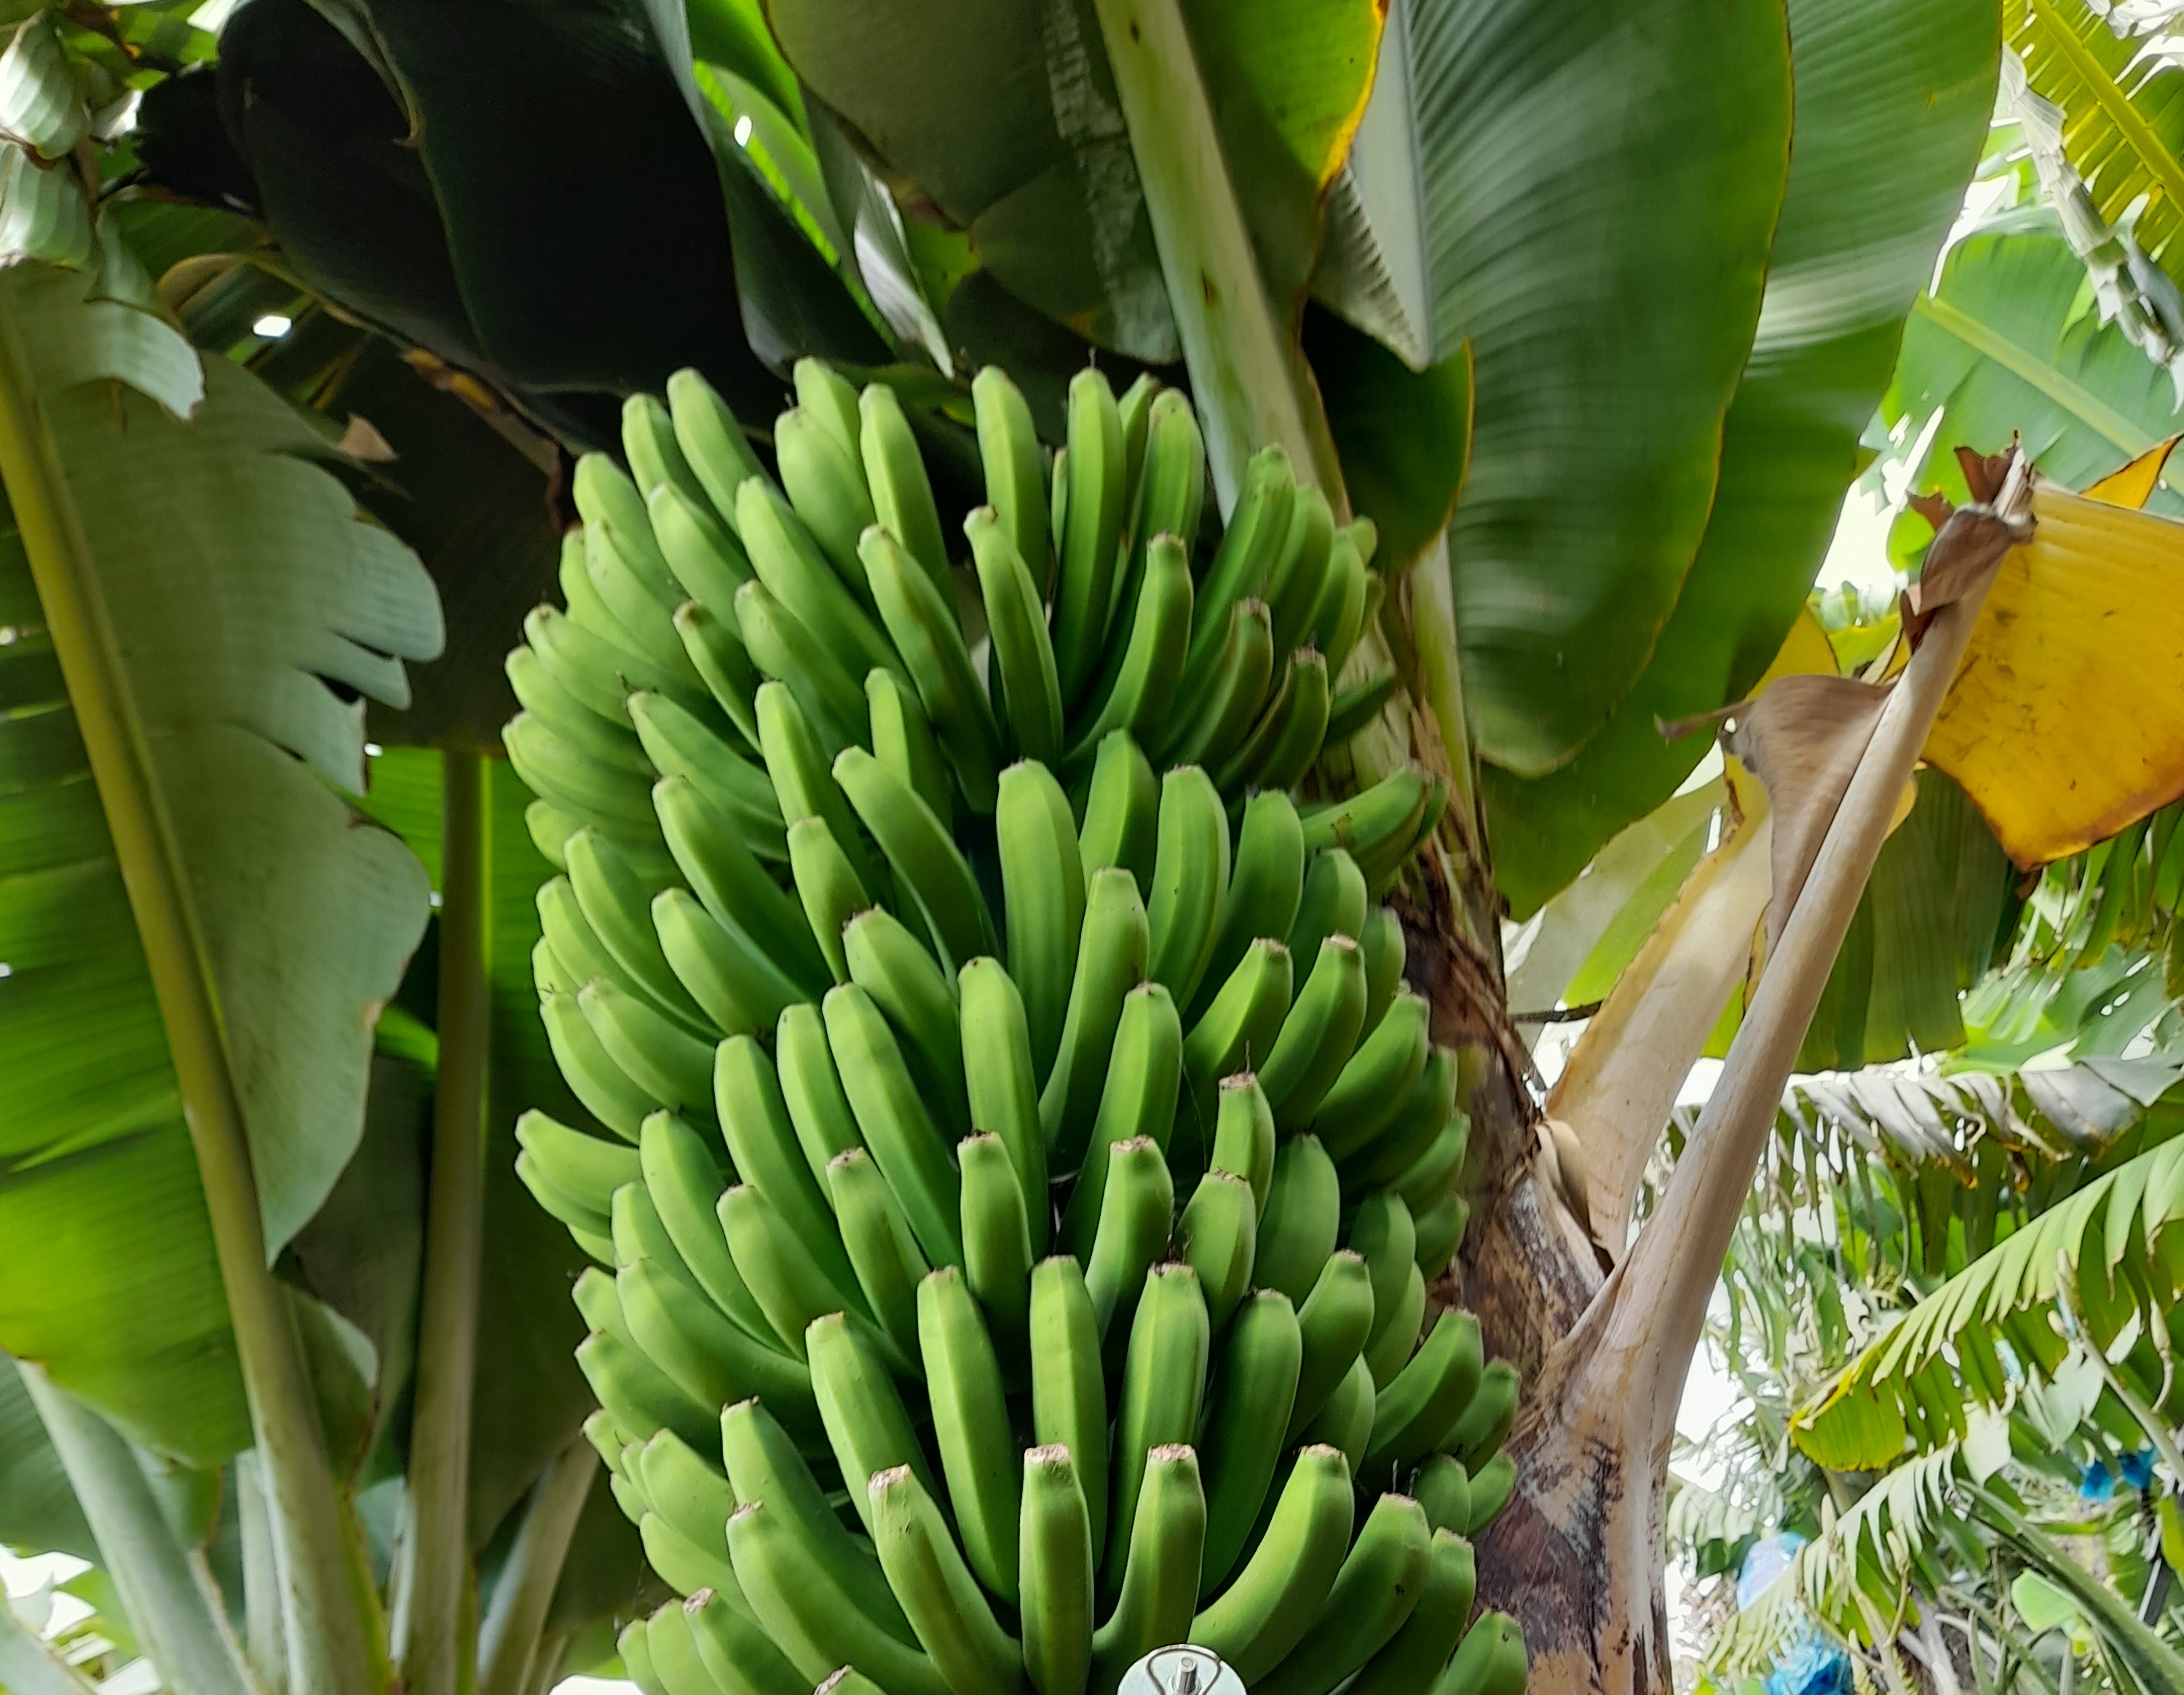
Label: Keep